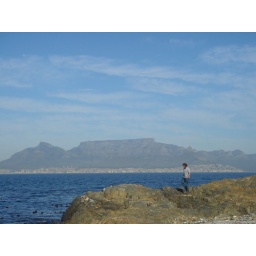
joe at robben island. cape town, table mountain in the background